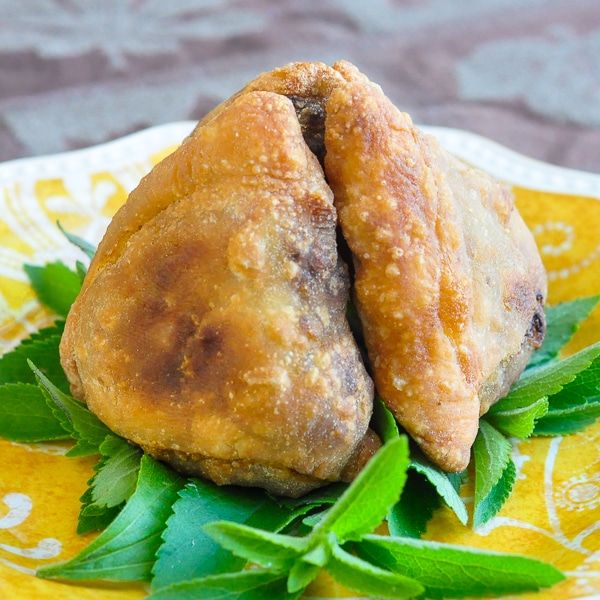
Dish: samosa